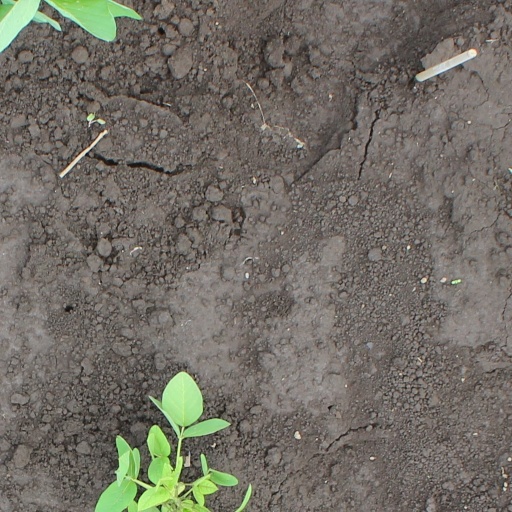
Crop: soybean